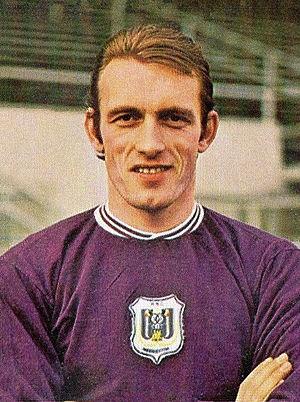
Le Royal Sporting Club d'Anderlecht, abrégé en RSC Anderlecht, est un club de football belge fondé en 1908 et basé à Anderlecht, qui est une commune de la région de Bruxelles-Capitale.
Paul Van Himst est un footballeur belge né le 2 octobre 1943 à Leeuw-Saint-Pierre.